An Interview with HRH The Princess of Wales

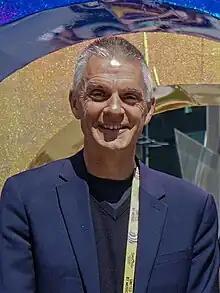
In 2022 Tim Davie of the BBC said it would never air the interview again

Diana's sons issued their own statements following the conclusion of the inquiry, with William condemning the actions of BBC leaders and employees, stating that the lies told to his mother had contributed to her sense of "fear, paranoia and isolation". He argued that the interview had created a "false narrative", and due to its questionable legitimacy it should never be aired again. Harry also blamed the media and the paparazzi, adding that the "ripple effect of a culture of exploitation and unethical practices" was the reason that Diana lost her life. Diana's brother made a connection between the interview and the succeeding chain of events that led to his sister's death two years later "without any form of real protection".